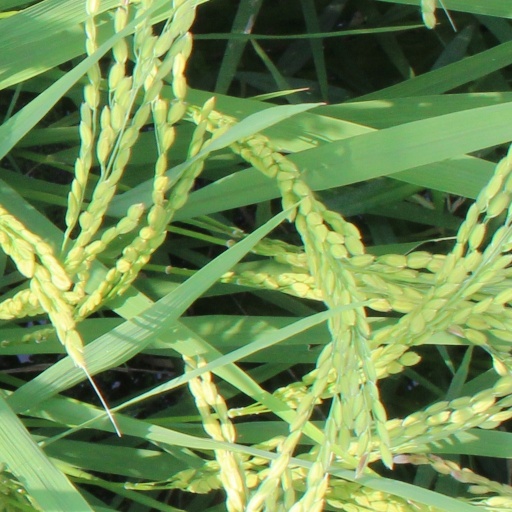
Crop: rice